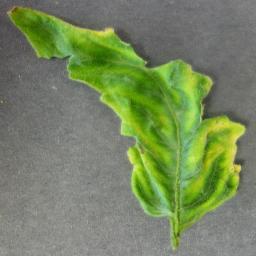
Label: Tomato___Tomato_Yellow_Leaf_Curl_Virus